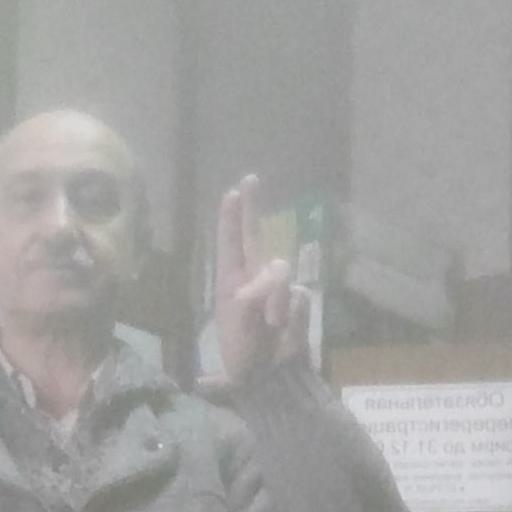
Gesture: two_up